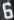
Number: 6